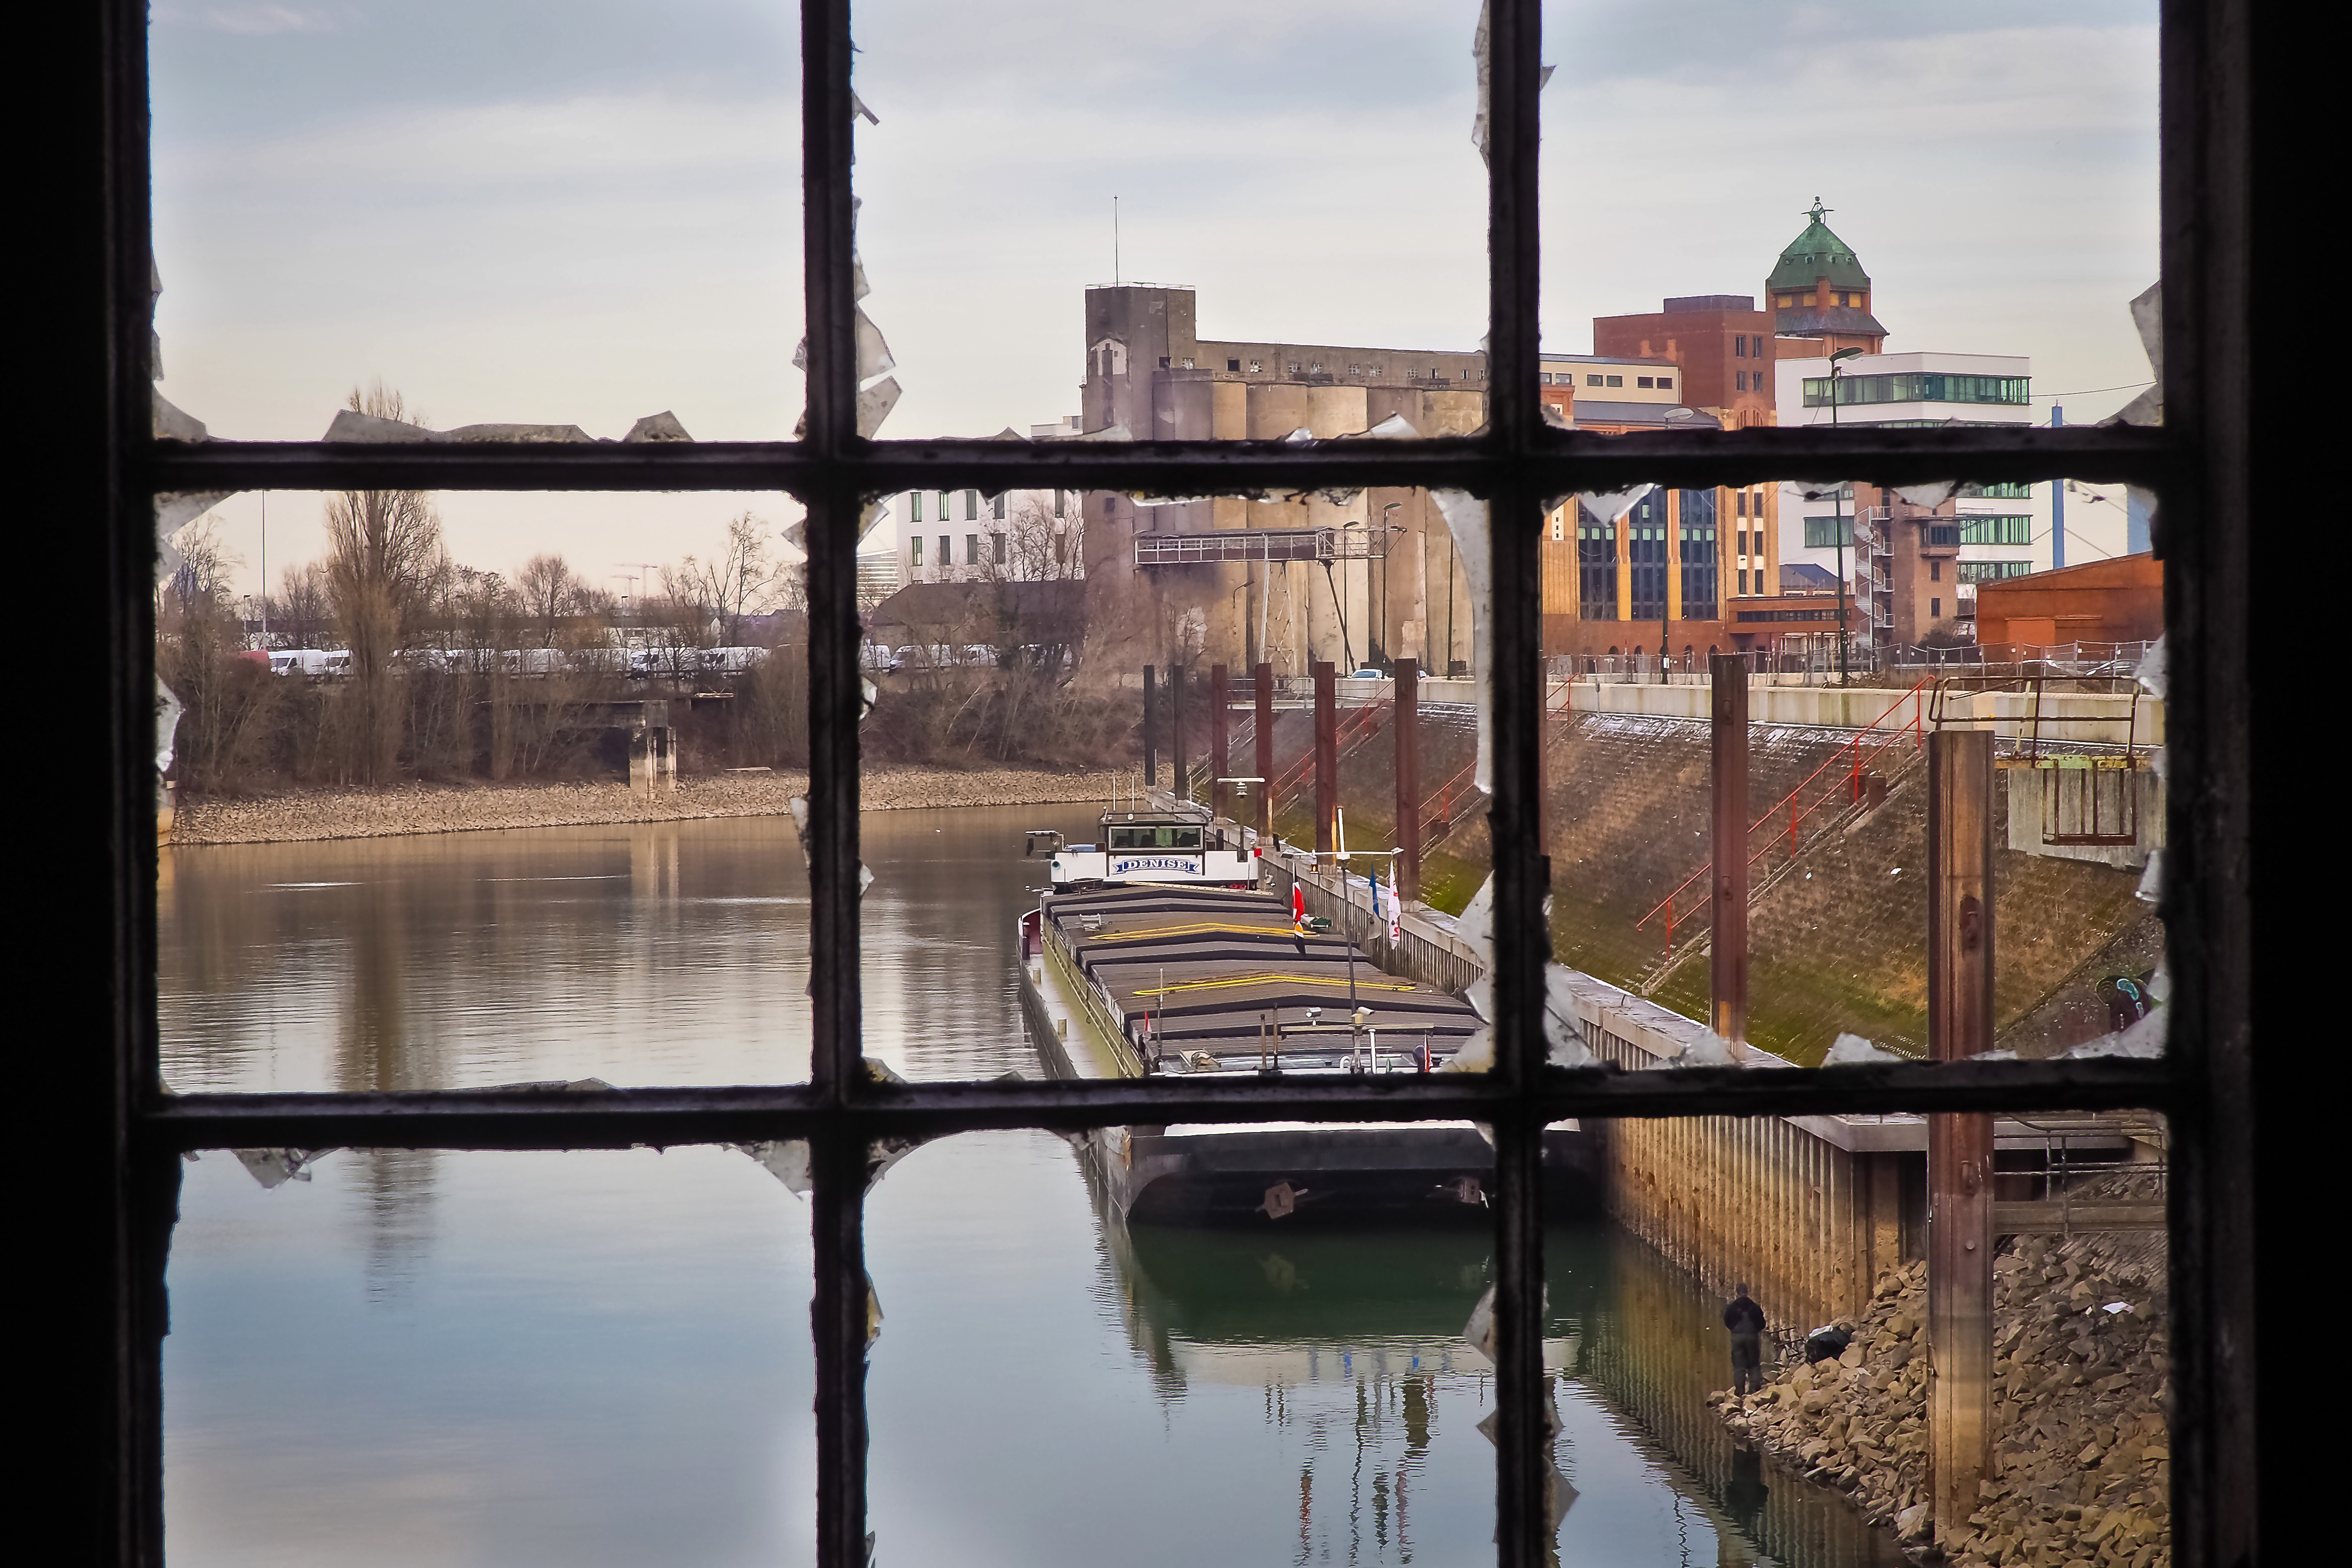
water, architecture, morning, window, building, old, atmosphere, river, canal, ship, cityscape, evening, reflection, dirt, hall, broken, factory, dirty, empty, industry, port, decay, ruin, room, old building, graffiti, waterway, destroyed, weathered, docks, transience, neglected, dilapidated, silo, outlook, rooms, destruction, mood, past, forget, end, transient, leave, rhine, wall painting, industrial plant, lost places, pforphoto, break up, industrial building, factory building, lapsed, old factory, ailing, run down, urban area, old harbor basin